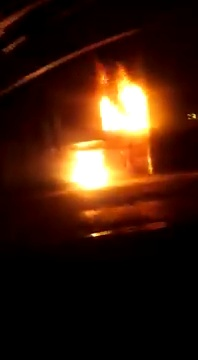
Fire: yes
Smoke: no